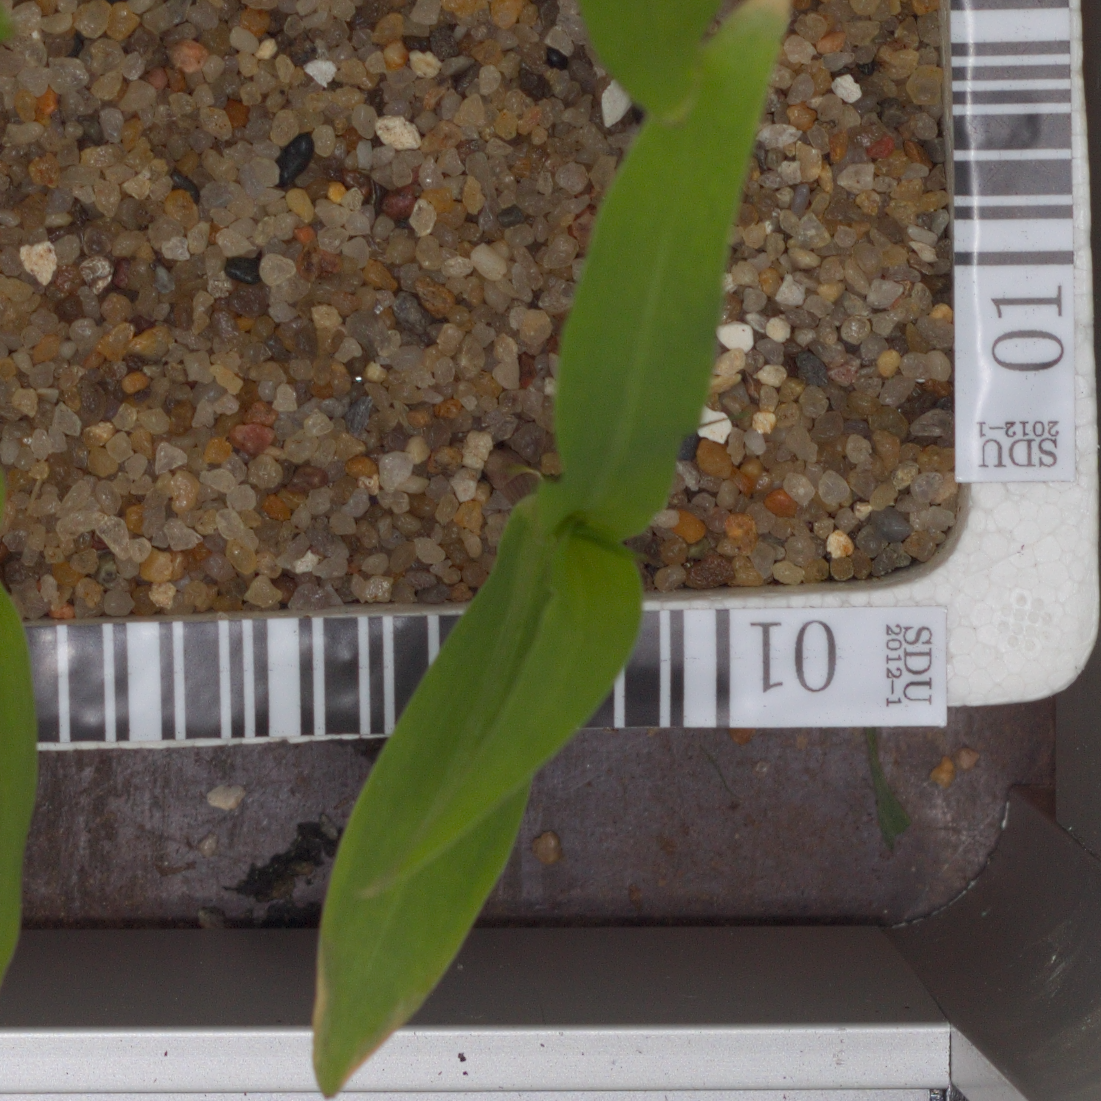
Label: maize